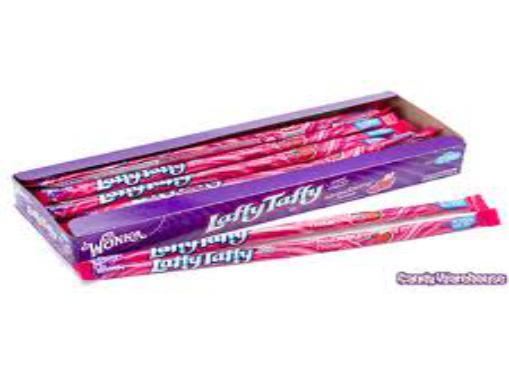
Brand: Laffy Taffy
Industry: Food